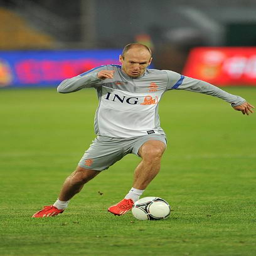
soccer winger attends a training session .